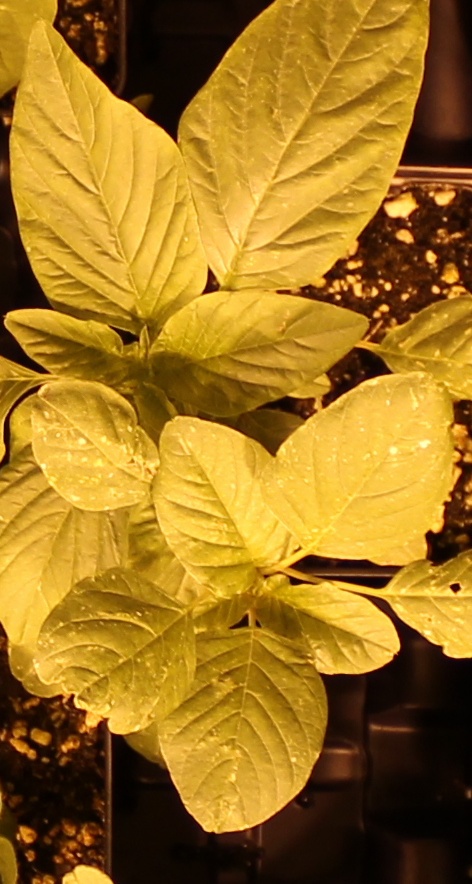
Label: Palmer Amaranth